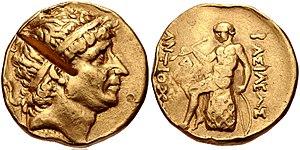
Antiochos II Théos, né vers -287, mort en -246, est le troisième souverain de la dynastie des Séleucides. Il a régné de -261 à -246.
Aï Khanoum ou Ay Khanum est une cité antique située aujourd'hui dans le Nord-Est de l'Afghanistan, dans la province de Kondoz, près la frontière tadjike. Elle se situe au confluent du fleuve Amou-Daria et de la rivière Kokcha.